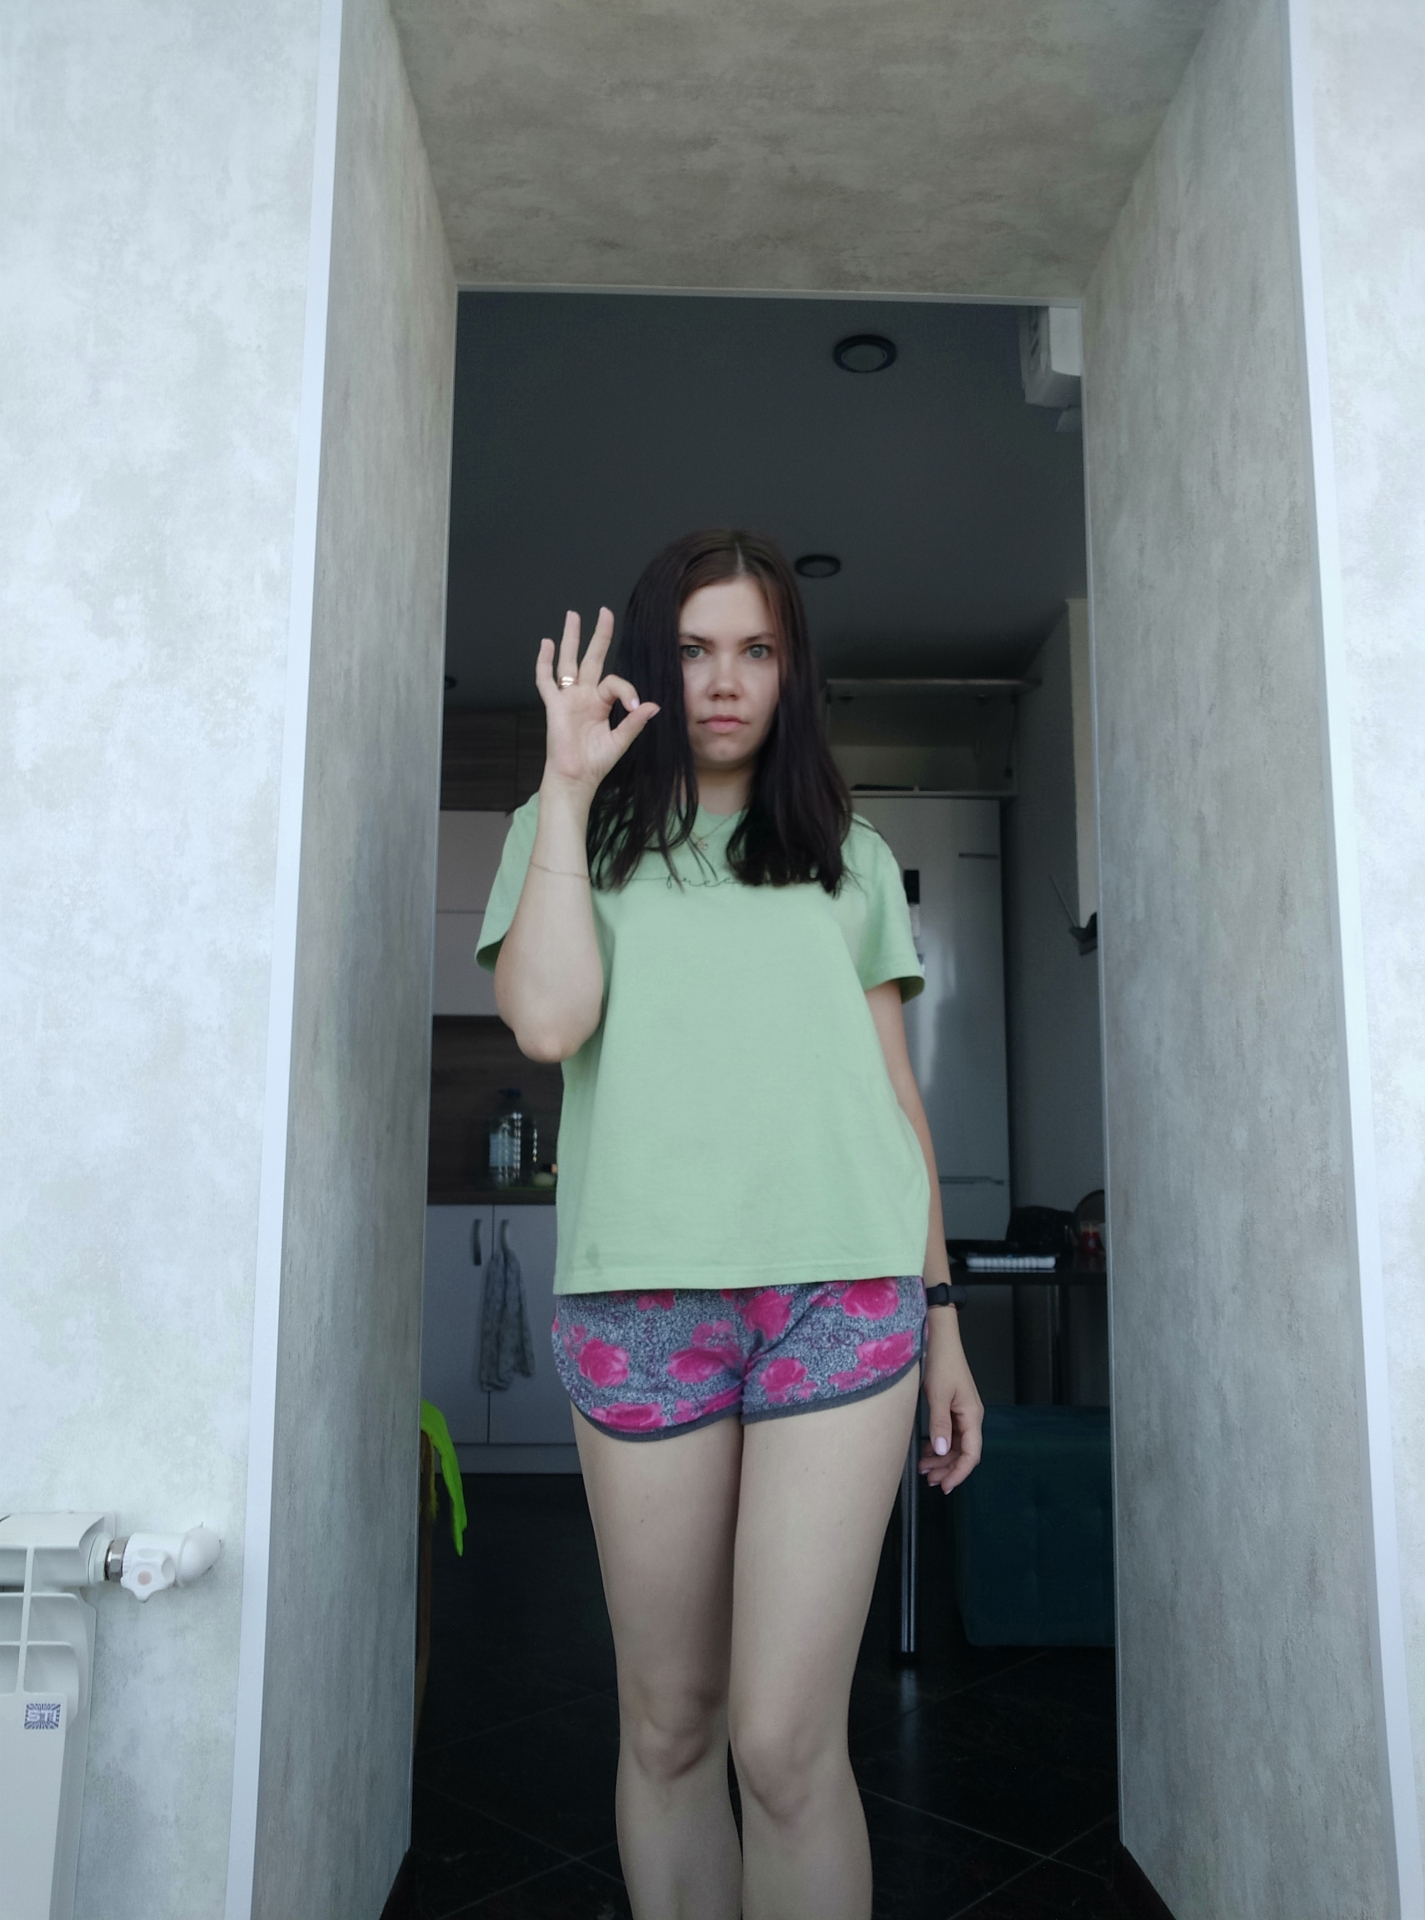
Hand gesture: ok